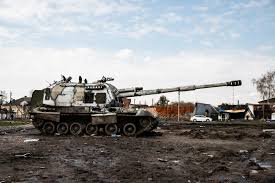
Label: Self Propelled Artillery